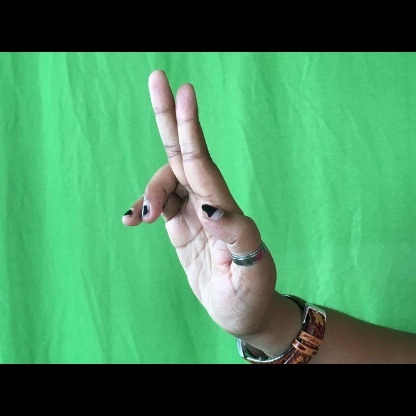
Mudra: Ardhapathaka